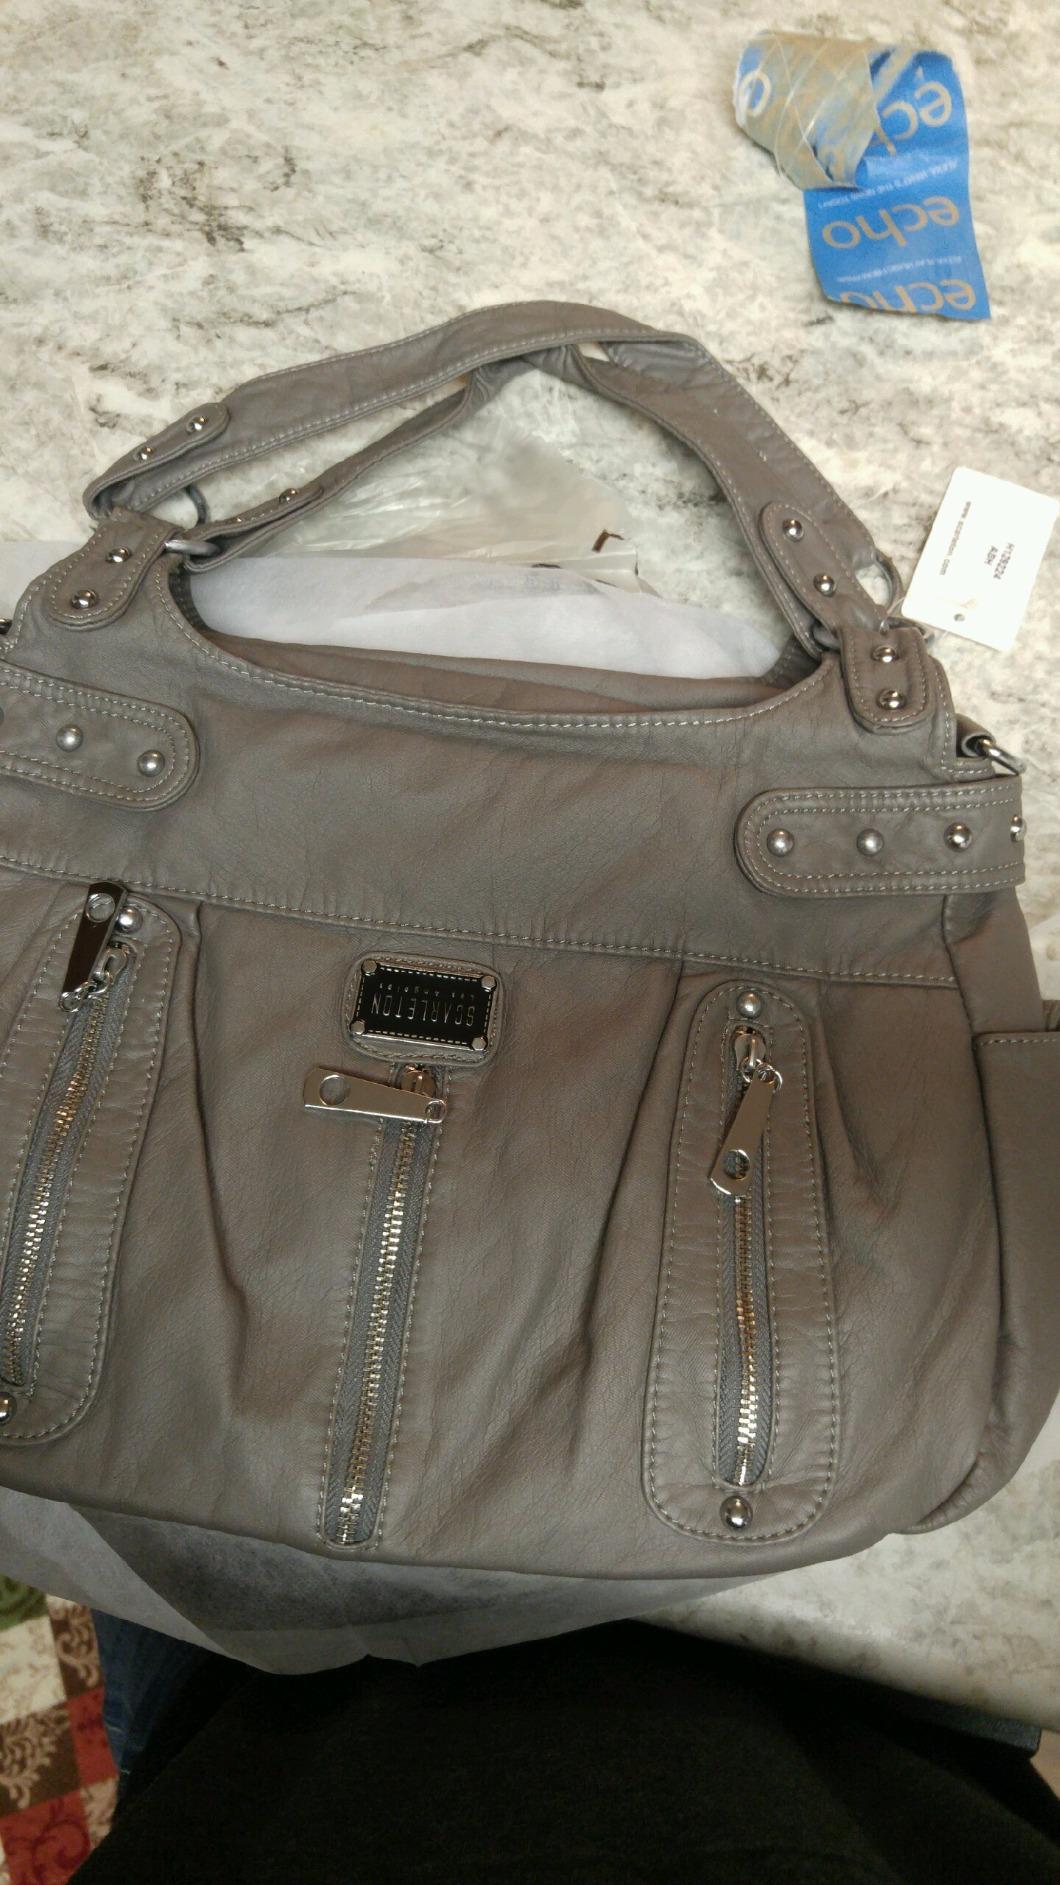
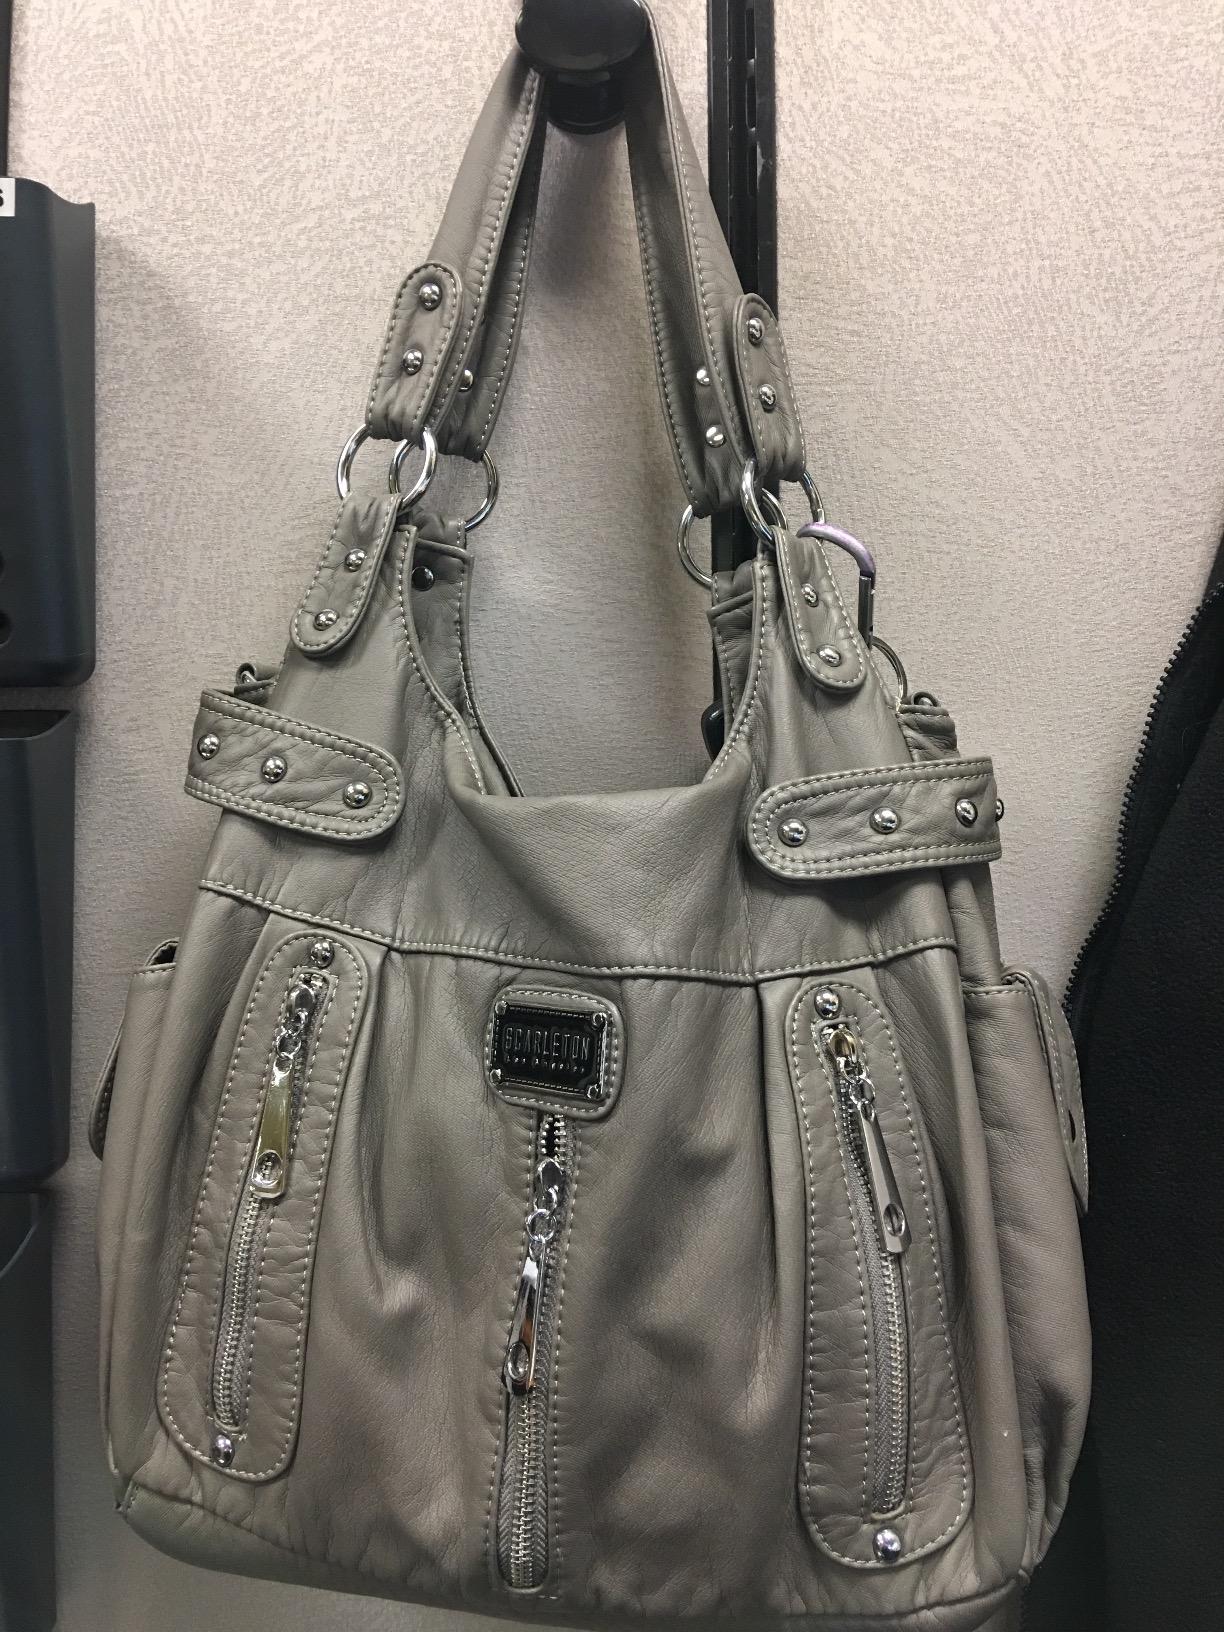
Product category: accessories_handbag
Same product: yes